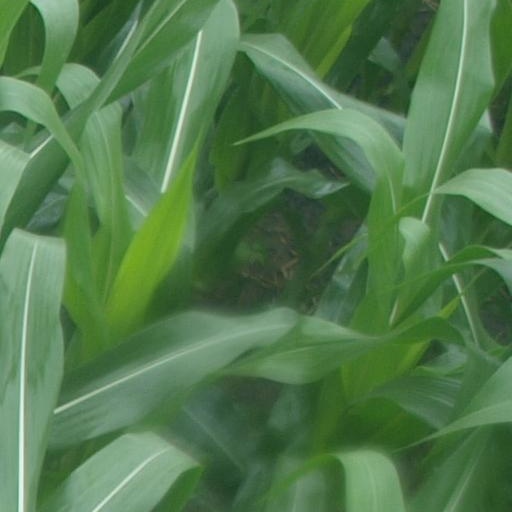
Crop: maize; corn